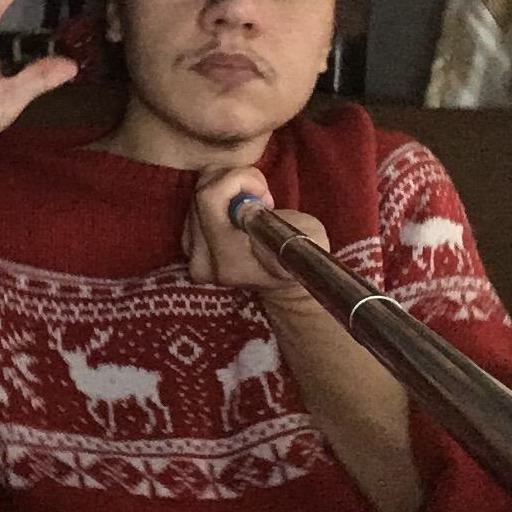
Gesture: no_gesture